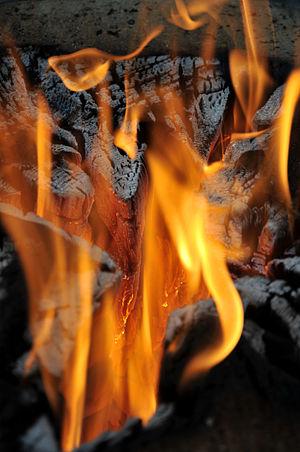
Feu intentionnel de mauvaises herbes. Fait sans pétrole. Polski: Ogień wytworzony przez płonące chwasty. Bez użycia benzyny. Português: Fogo gerado por um borrifador de inseticida sem o uso de petróleo ou derivado. 中文: 用木头点燃的火。没有使用汽油。